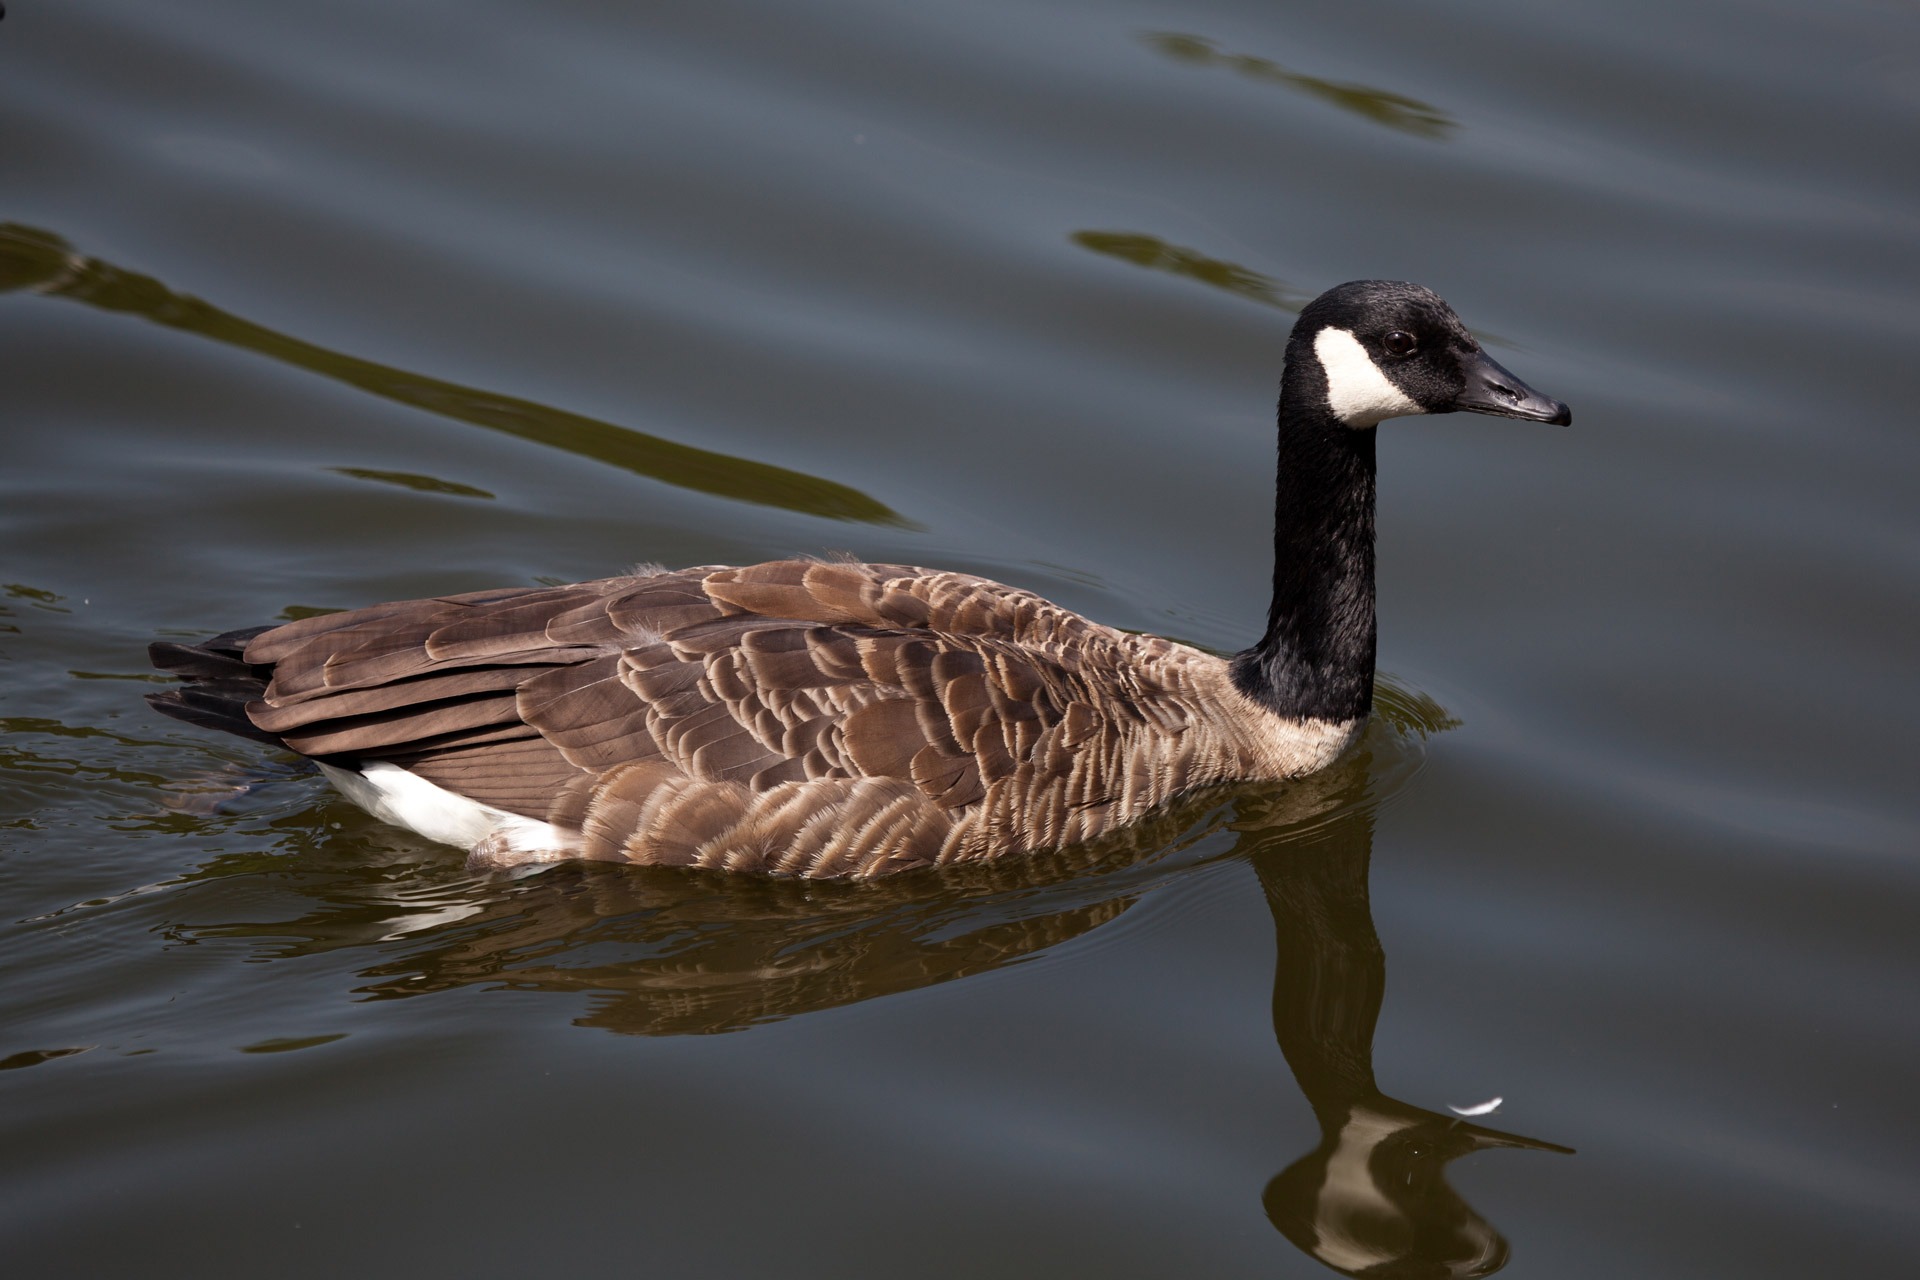
water, nature, bird, wing, lake, animal, pond, wildlife, reflection, beak, brown, black, fowl, fauna, swimming, duck, canada, goose, geese, canadian, vertebrate, waterfowl, water bird, mallard, canard, ducks geese and swans